Sid Catlett

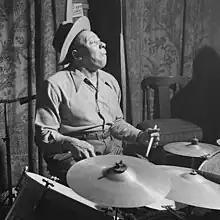
Catlett in New York, March 1947.

Sidney "Big Sid" Catlett (January 17, 1910 – March 25, 1951) was an American jazz drummer. Catlett was one of the most versatile drummers of his era, adapting with the changing music scene as bebop emerged.